Indian religions

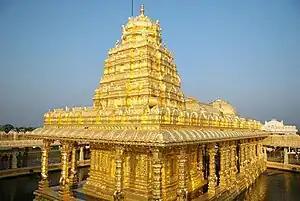
The Golden Temple of Mahalakshmi at Vellore.

Throughout Tamilakam, a king was considered to be divine by nature and possessed religious significance. The king was 'the representative of God on earth' and lived in a "koyil", which means the "residence of a god". The Modern Tamil word for temple is koil. Titual worship was also given to kings. Modern words for god like "kō" ("king"), "iṟai" ("emperor"), and "āṇḍavar" ("conqueror") now primarily refer to gods. These elements were incorporated later into Hinduism like the legendary marriage of Shiva to Queen Mīnātchi who ruled Madurai or Wanji-ko, a god who later merged into Indra. Tolkappiyar refers to the Three Crowned Kings as the "Three Glorified by Heaven". In the Dravidian-speaking South, the concept of divine kingship led to the assumption of major roles by state and temple.